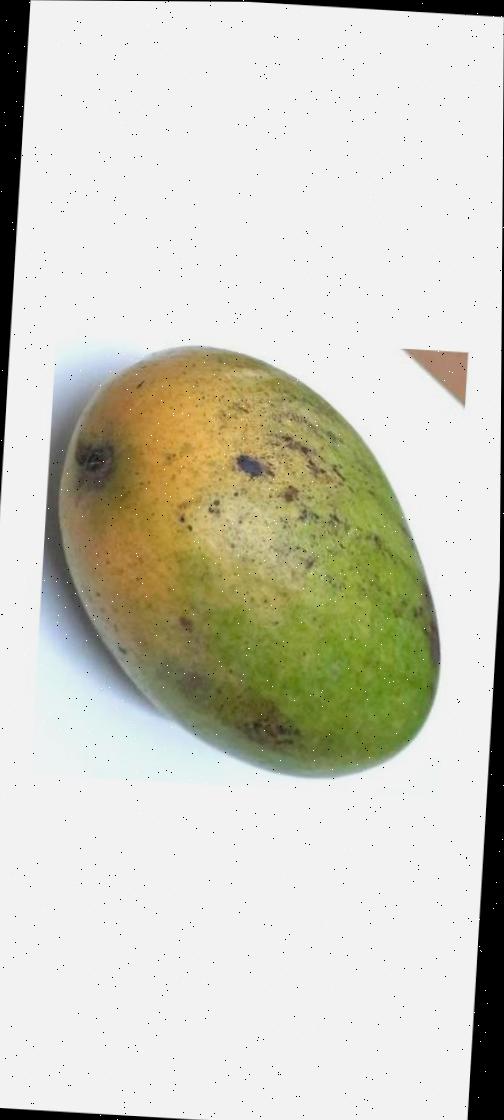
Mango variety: Rupali